The Vortex

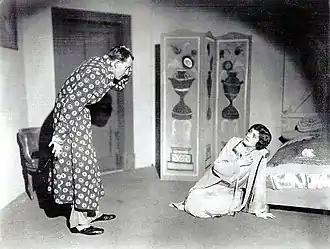
young man in a dressing gown looking down with a horrified expression at a middle-aged woman slumped to her knees on a bedroom floor looking back at him

The Vortex is a play in three acts by the English writer and actor Noël Coward. The play depicts the sexual vanity of a rich, ageing beauty, her troubled relationship with her adult son, and drug abuse in British society circles after the First World War. The son's cocaine habit is seen by many critics as a metaphor for homosexuality, then taboo in Britain. Despite, or because of, its scandalous content for the time, the play was Coward's first great commercial success.